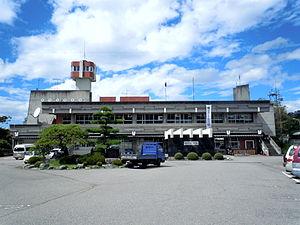
Le village de Shōwa est un village du district de Tone, dans la préfecture de Gunma au Japon.